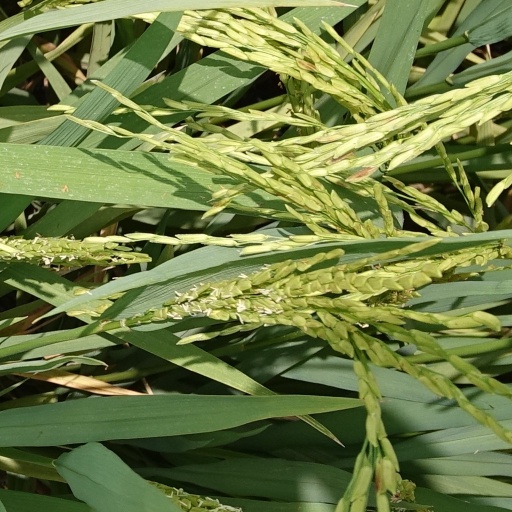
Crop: rice